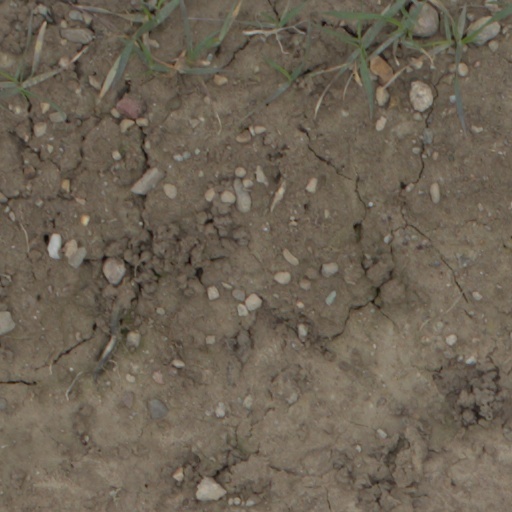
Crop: wheat